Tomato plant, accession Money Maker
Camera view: horizontal (90 deg, fisheye); turntable rotation: 120 degrees
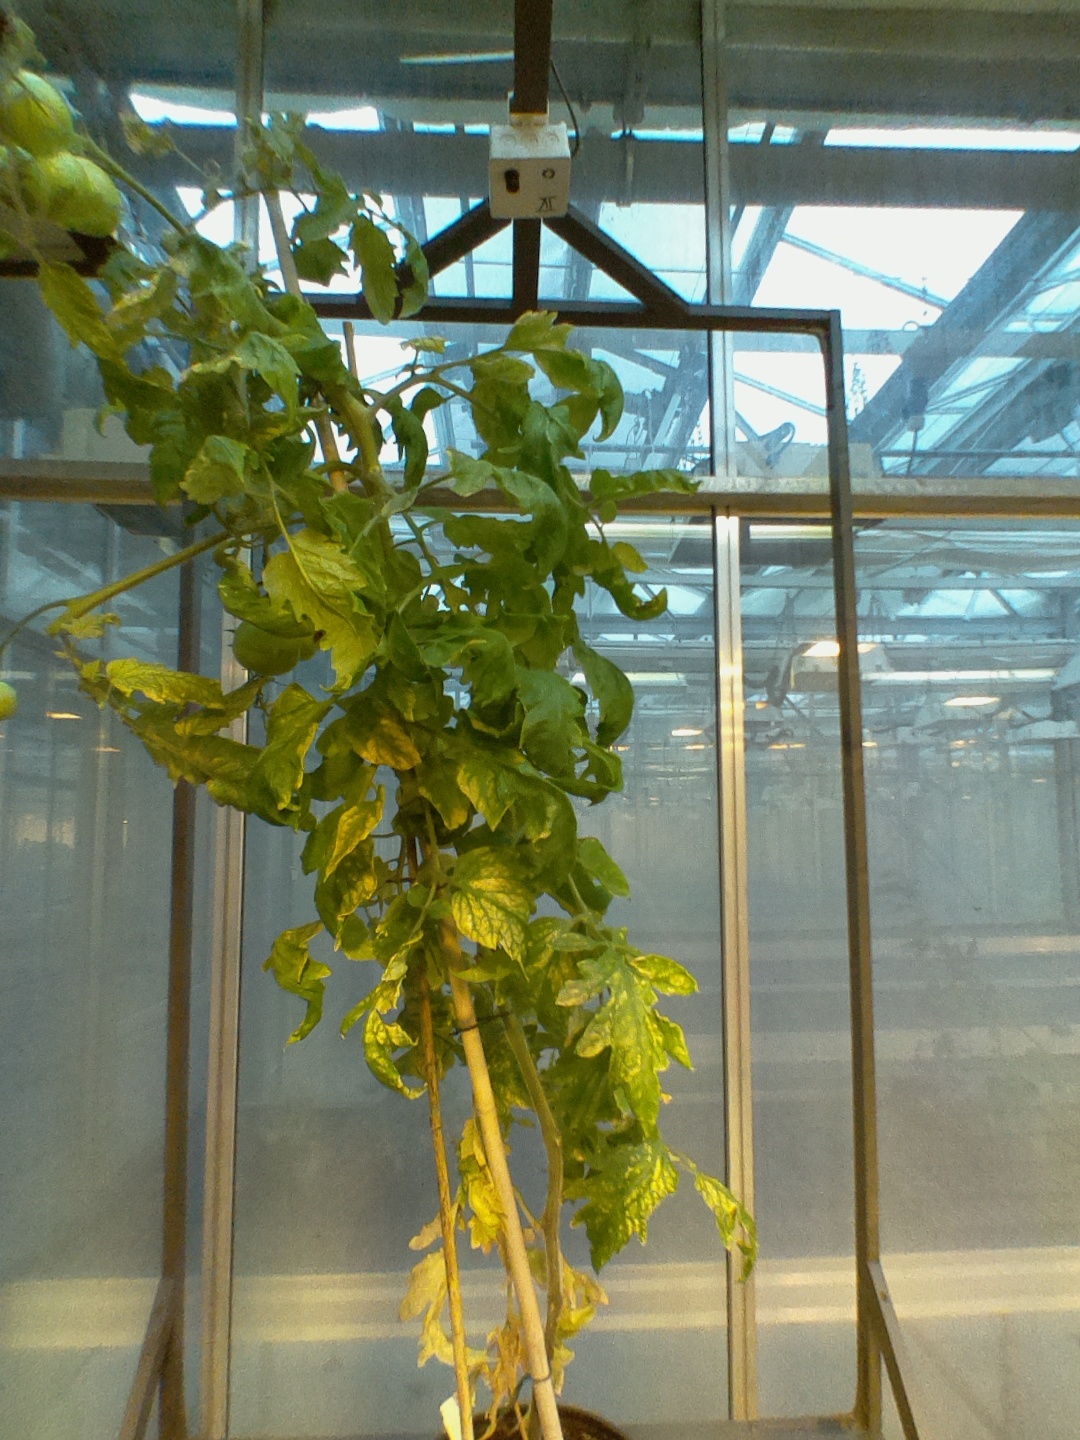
BBCH growth stage 79: 90% -100% of final fruit size